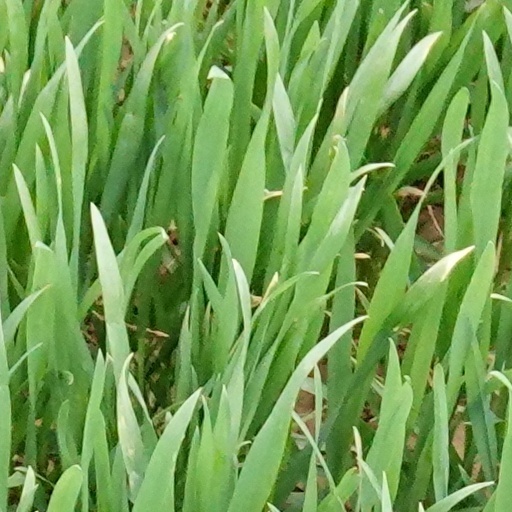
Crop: wheat